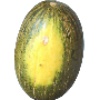
Label: Melon Piel de Sapo 1